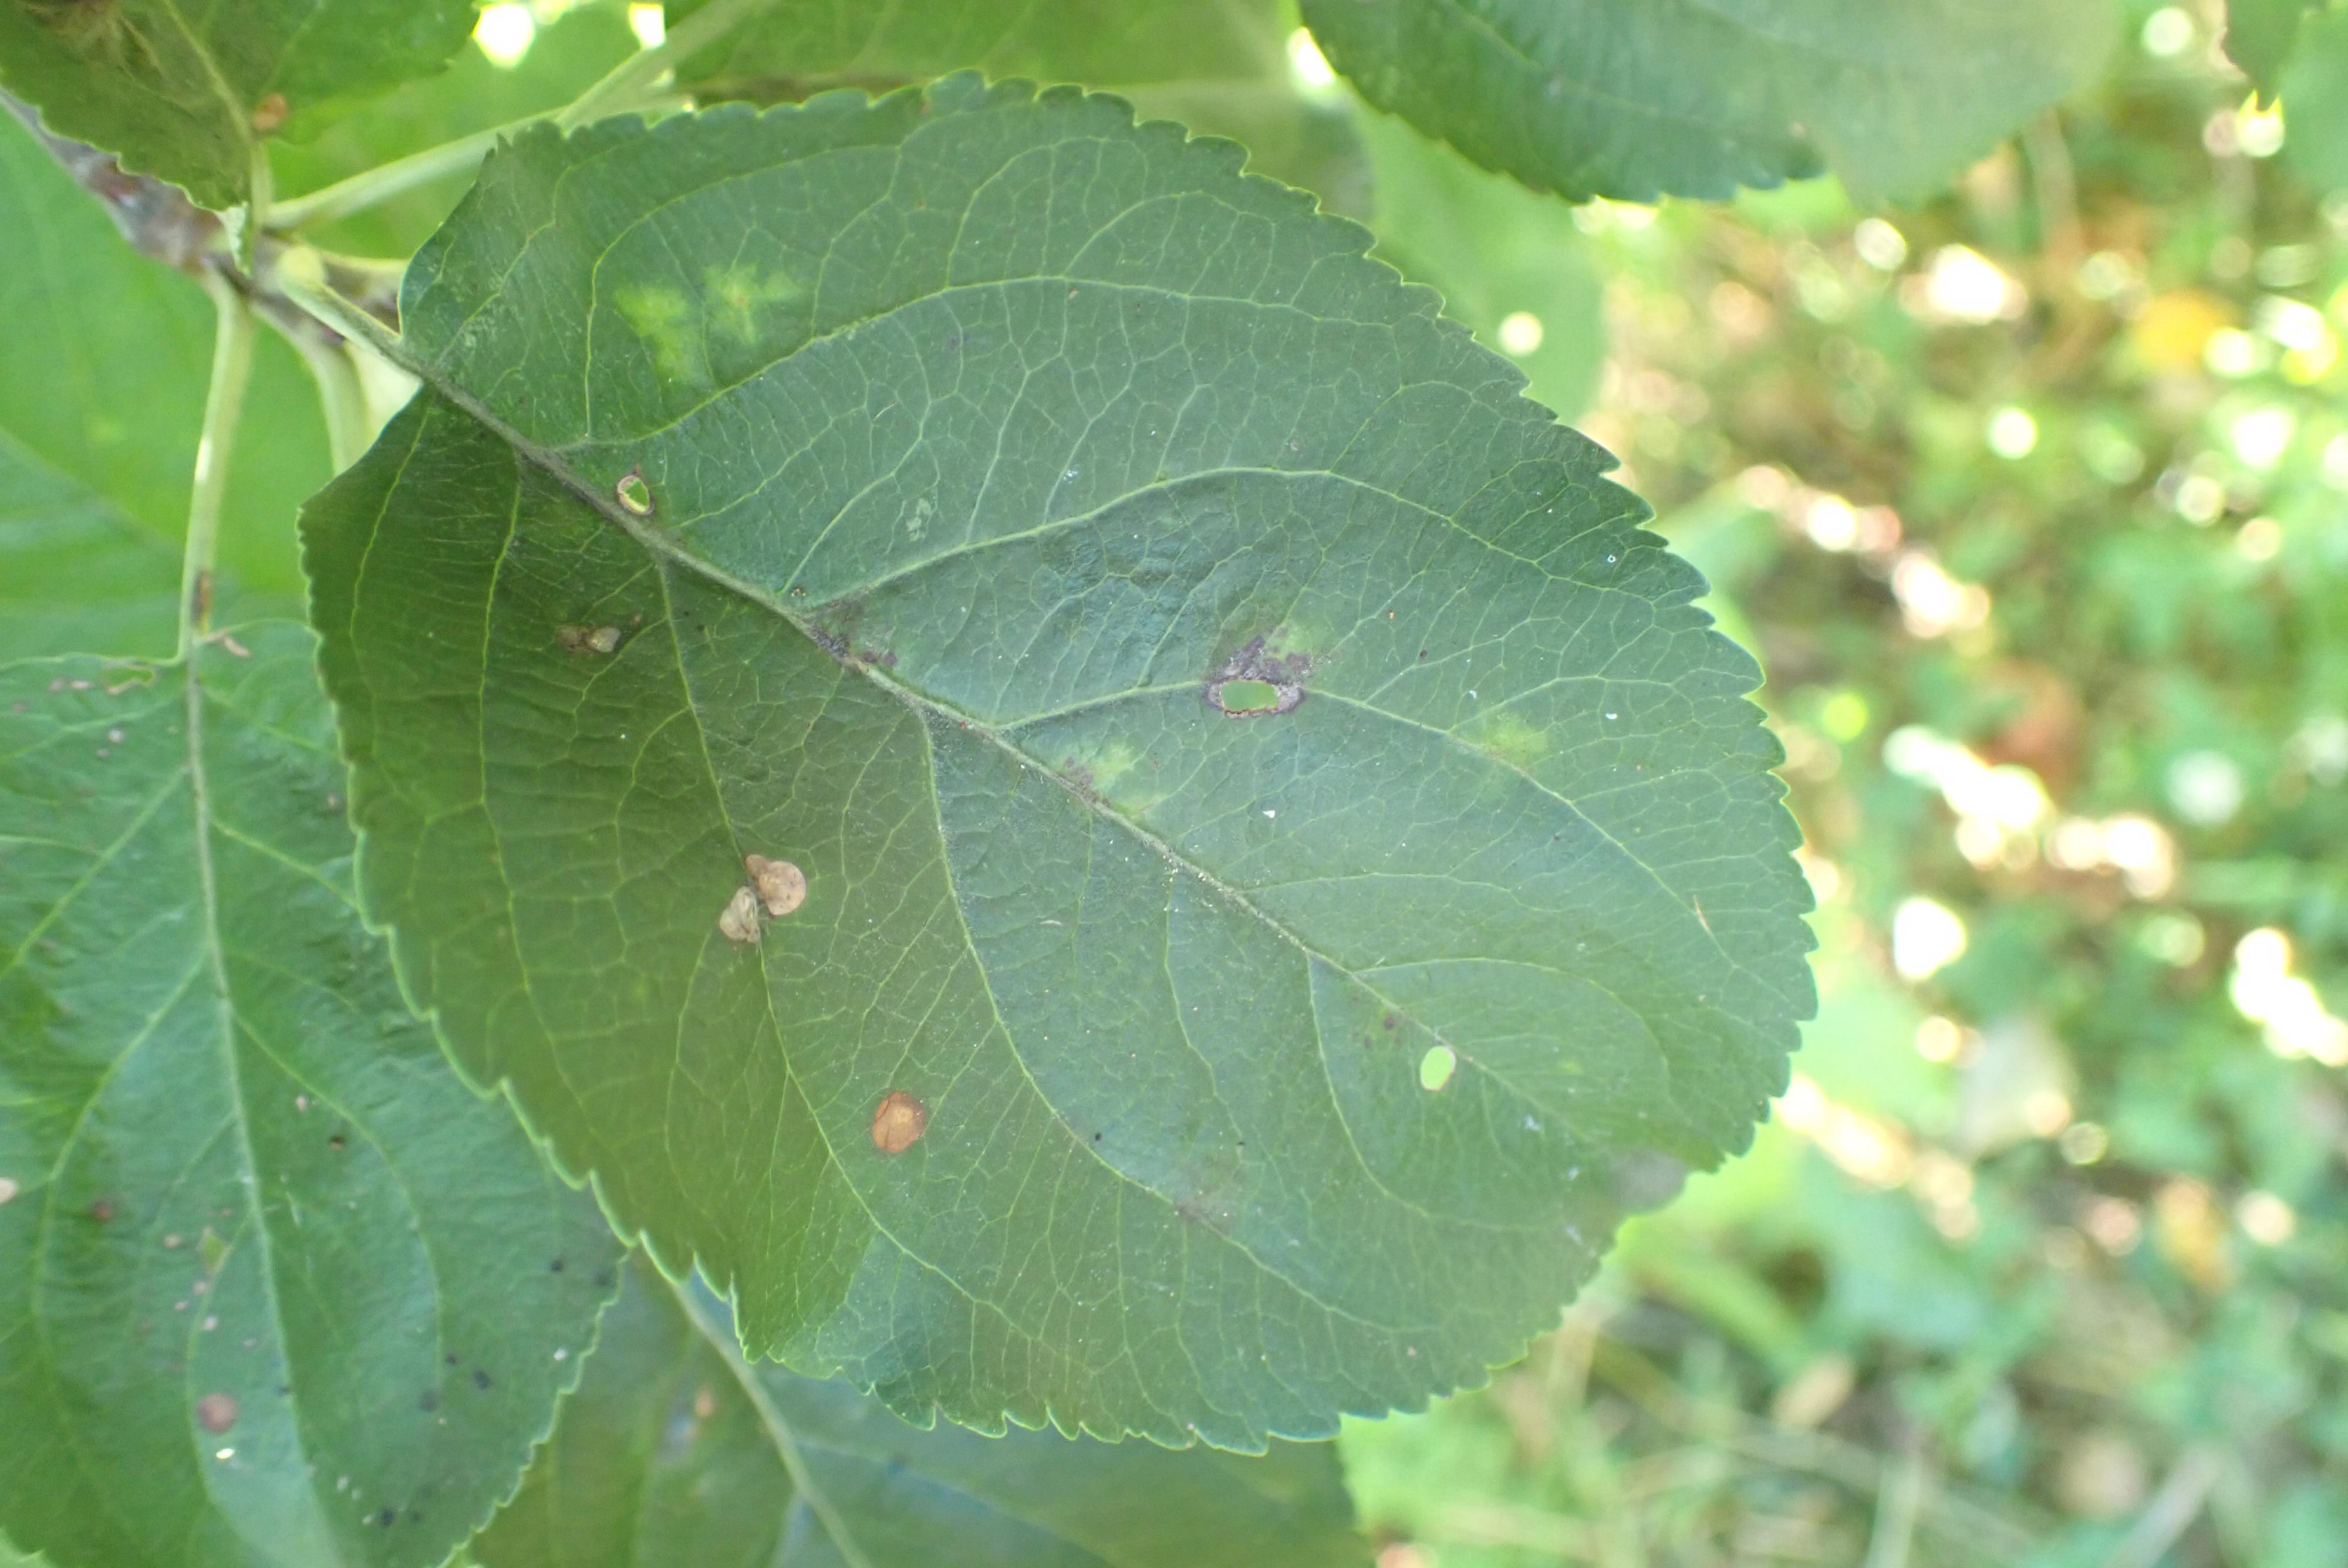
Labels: scab, frog_eye_leaf_spot